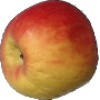
Label: Apple Red Yellow 1